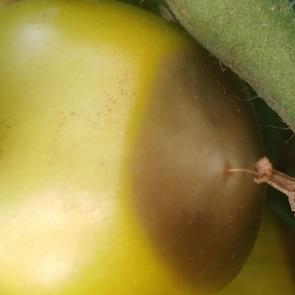
Crop: Tomato
Condition: blossom-end-rot-d